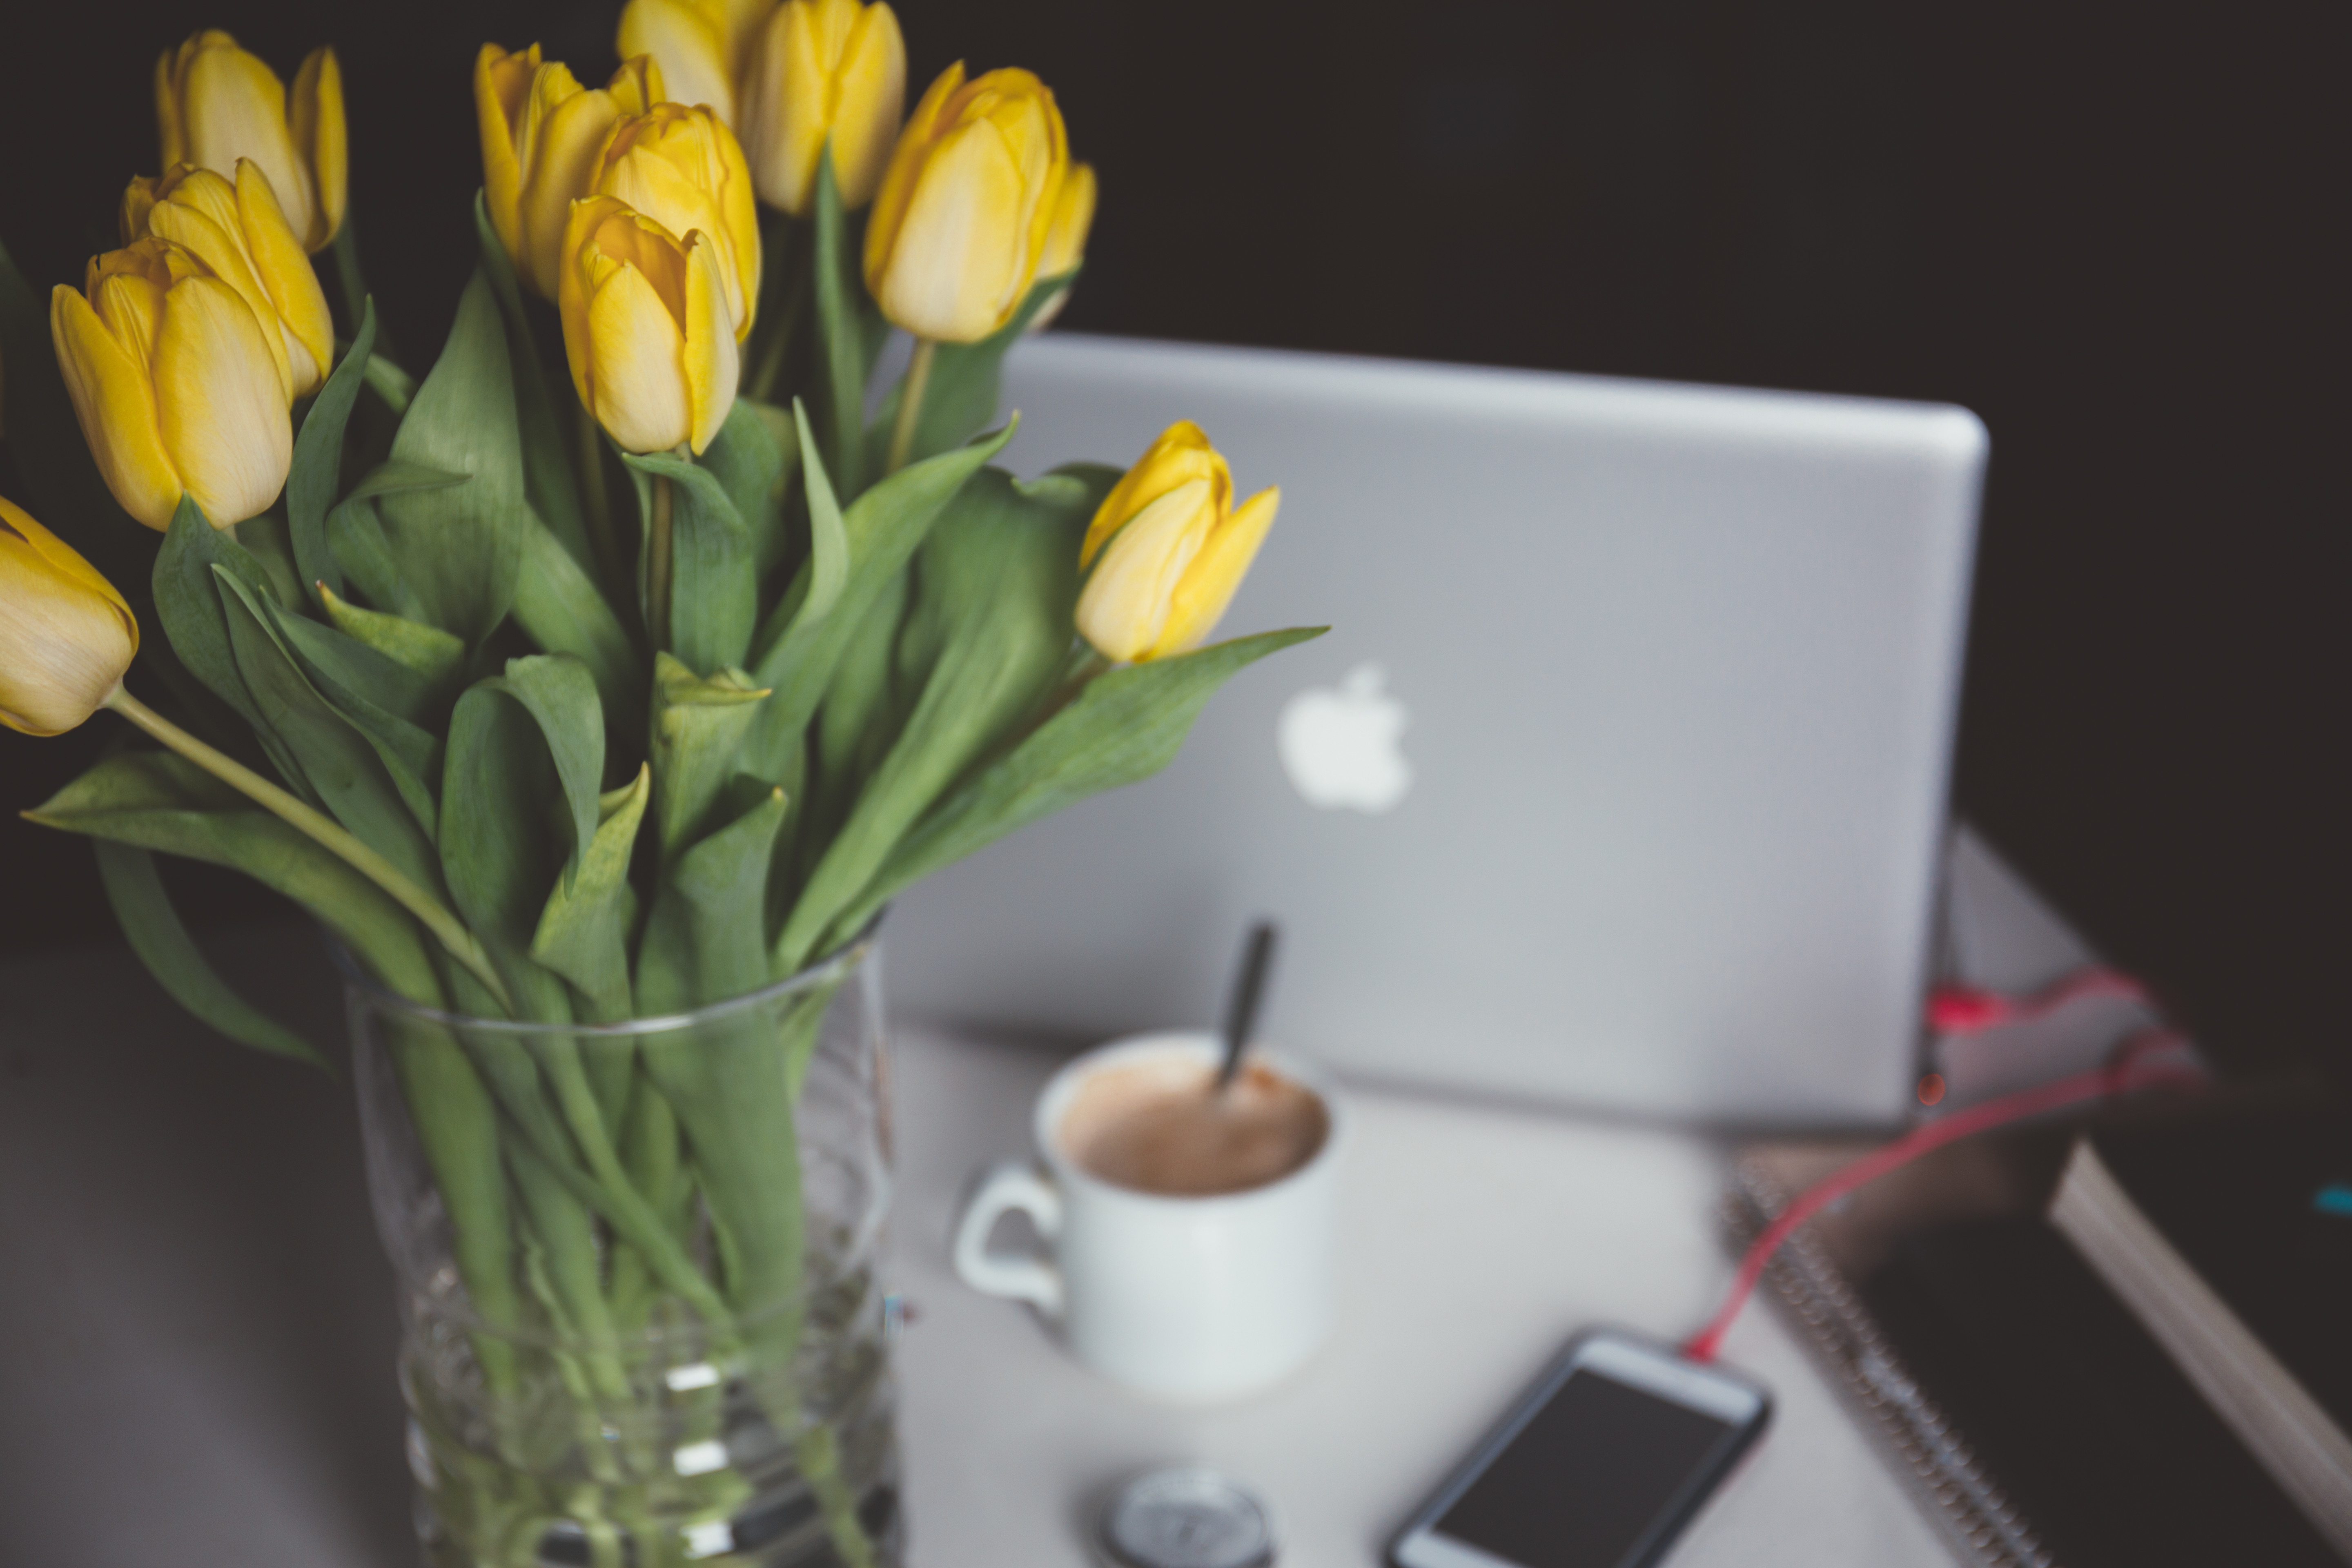
laptop, macbook, blossom, plant, flower, bloom, green, phone, desktop, yellow, flowers, tulips, floristry, flowering plant, flower bouquet, flower vase, floral design, land plant, flower arranging